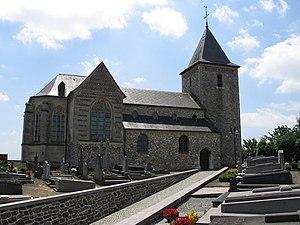
Cette page recense l'ensemble des monuments classés de la ville belge de Tongres. Leur désignation est suivie de leur intitulé officiel en néerlandais.